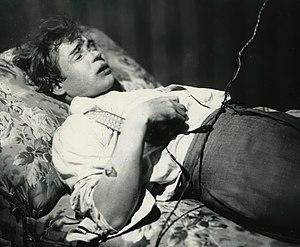
Serge Essénine est un poète marquant de la Russie du XXᵉ siècle. Né le 21 septembre 1895, il meurt le 28 décembre 1925 à Léningrad, officiellement par suicide.